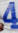
Number: 4